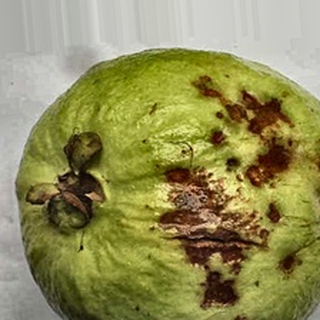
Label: guava_anthracnose